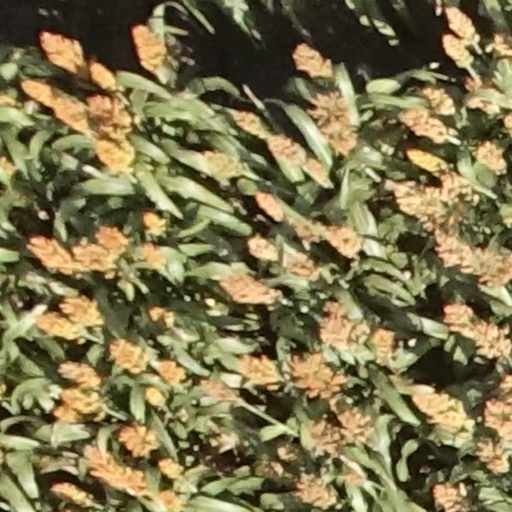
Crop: sorghum